United States cultural diplomacy in Iran

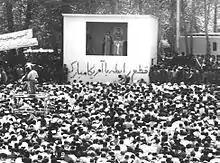
Graffiti: ""Congratulations on cutting ties with the United States"", Tehran, Iran, 1980.

The United States Cultural Diplomacy in Iran refers to the use of soft power of cultural diplomacy by the US government towards Iran in order to achieve its own interests.